Secretary hand

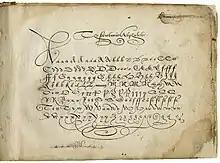
"The secretarie Alphabete": an abecedarium showing the forms of the letters used in secretary hand, from a penmanship book by Jehan de Beau-Chesne and John Baildon, 1570.

Secretary hand or script is a style of European handwriting developed in the early sixteenth century that remained common in the sixteenth and seventeenth centuries for writing English, German, Welsh and Gaelic.